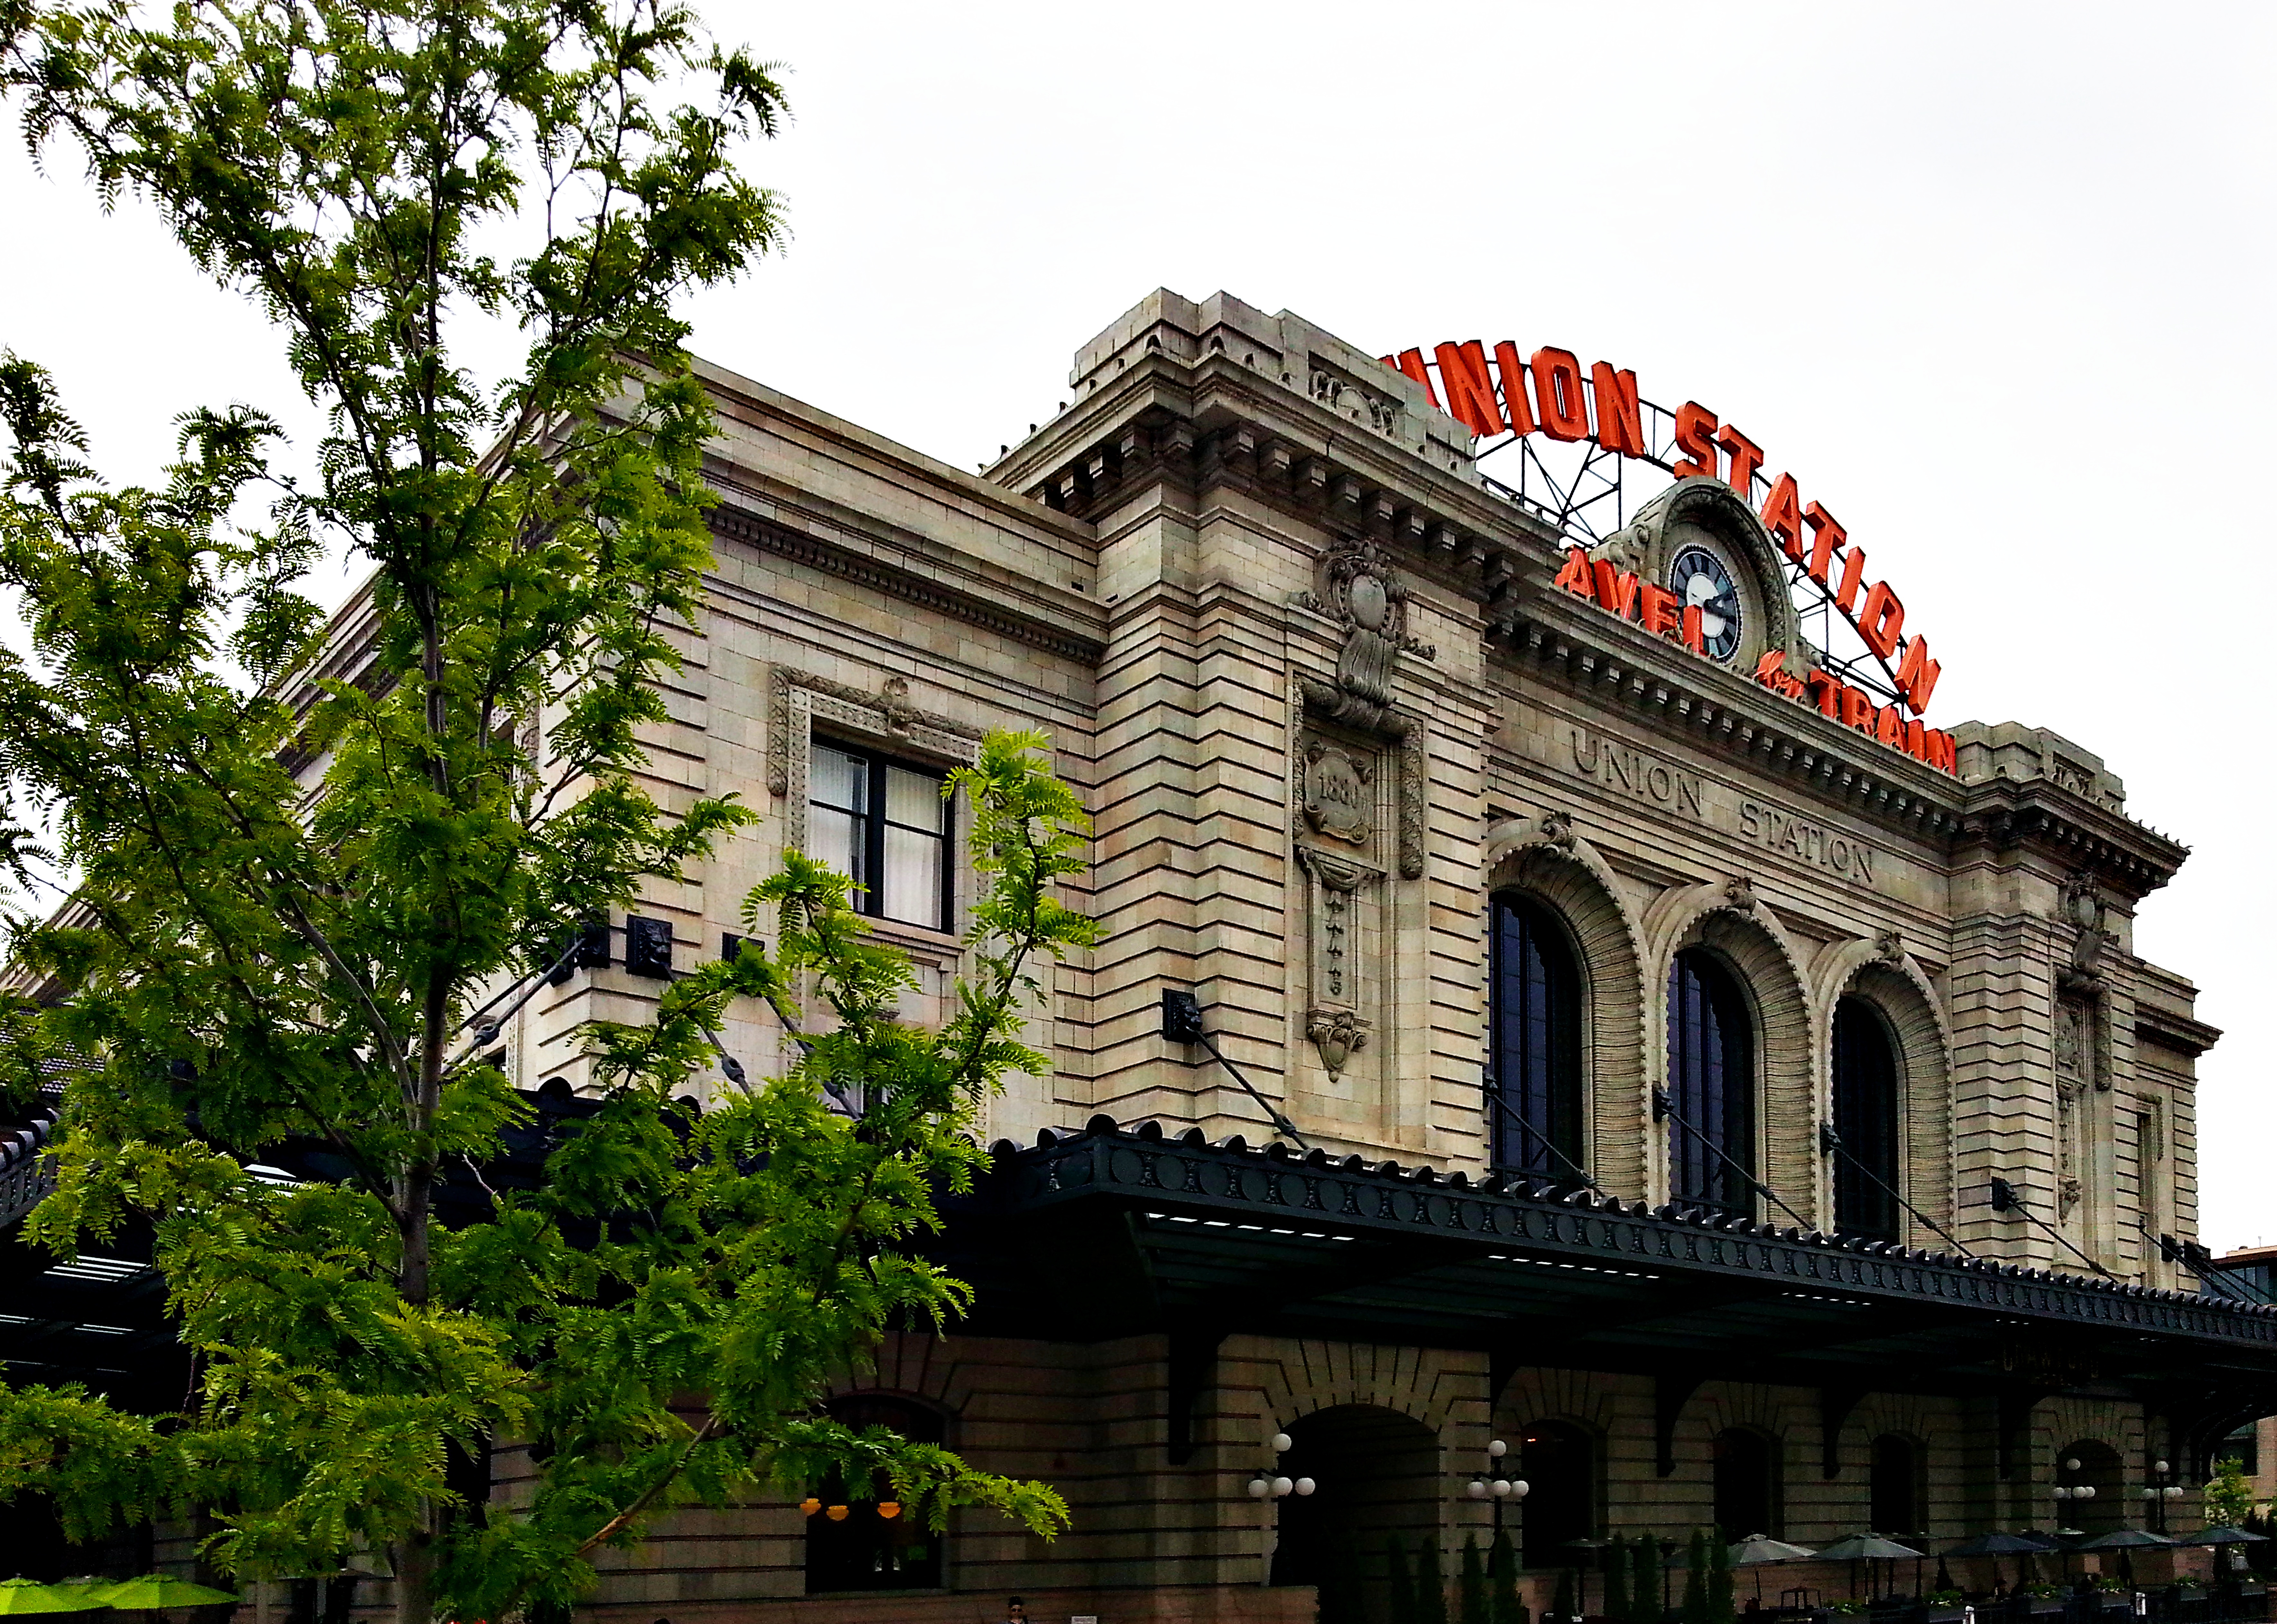
architecture, mansion, house, building, palace, landmark, facade, estate, residential area